Protector Heights

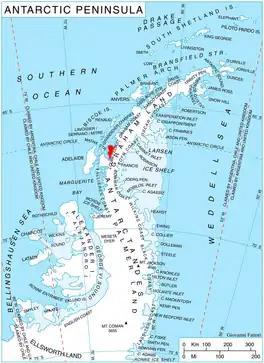
Location of Pernik Peninsula on Loubet Coast, Antarctic Peninsula.

Protector Heights are mountainous coastal heights (2,245 m) on Pernik Peninsula, Antarctica, which are separated from the Graham Land plateau by a narrow col, dominating the area between Wilkinson Glacier and southern Darbel Bay. Mapped from air photos taken by Falkland Islands and Dependencies Aerial Survey Expedition (FIDASE) (1956–57). Named by United Kingdom Antarctic Place-Names Committee (UK-APC) after HMS work and served in the Antarctic every season from 1955 until 1967.